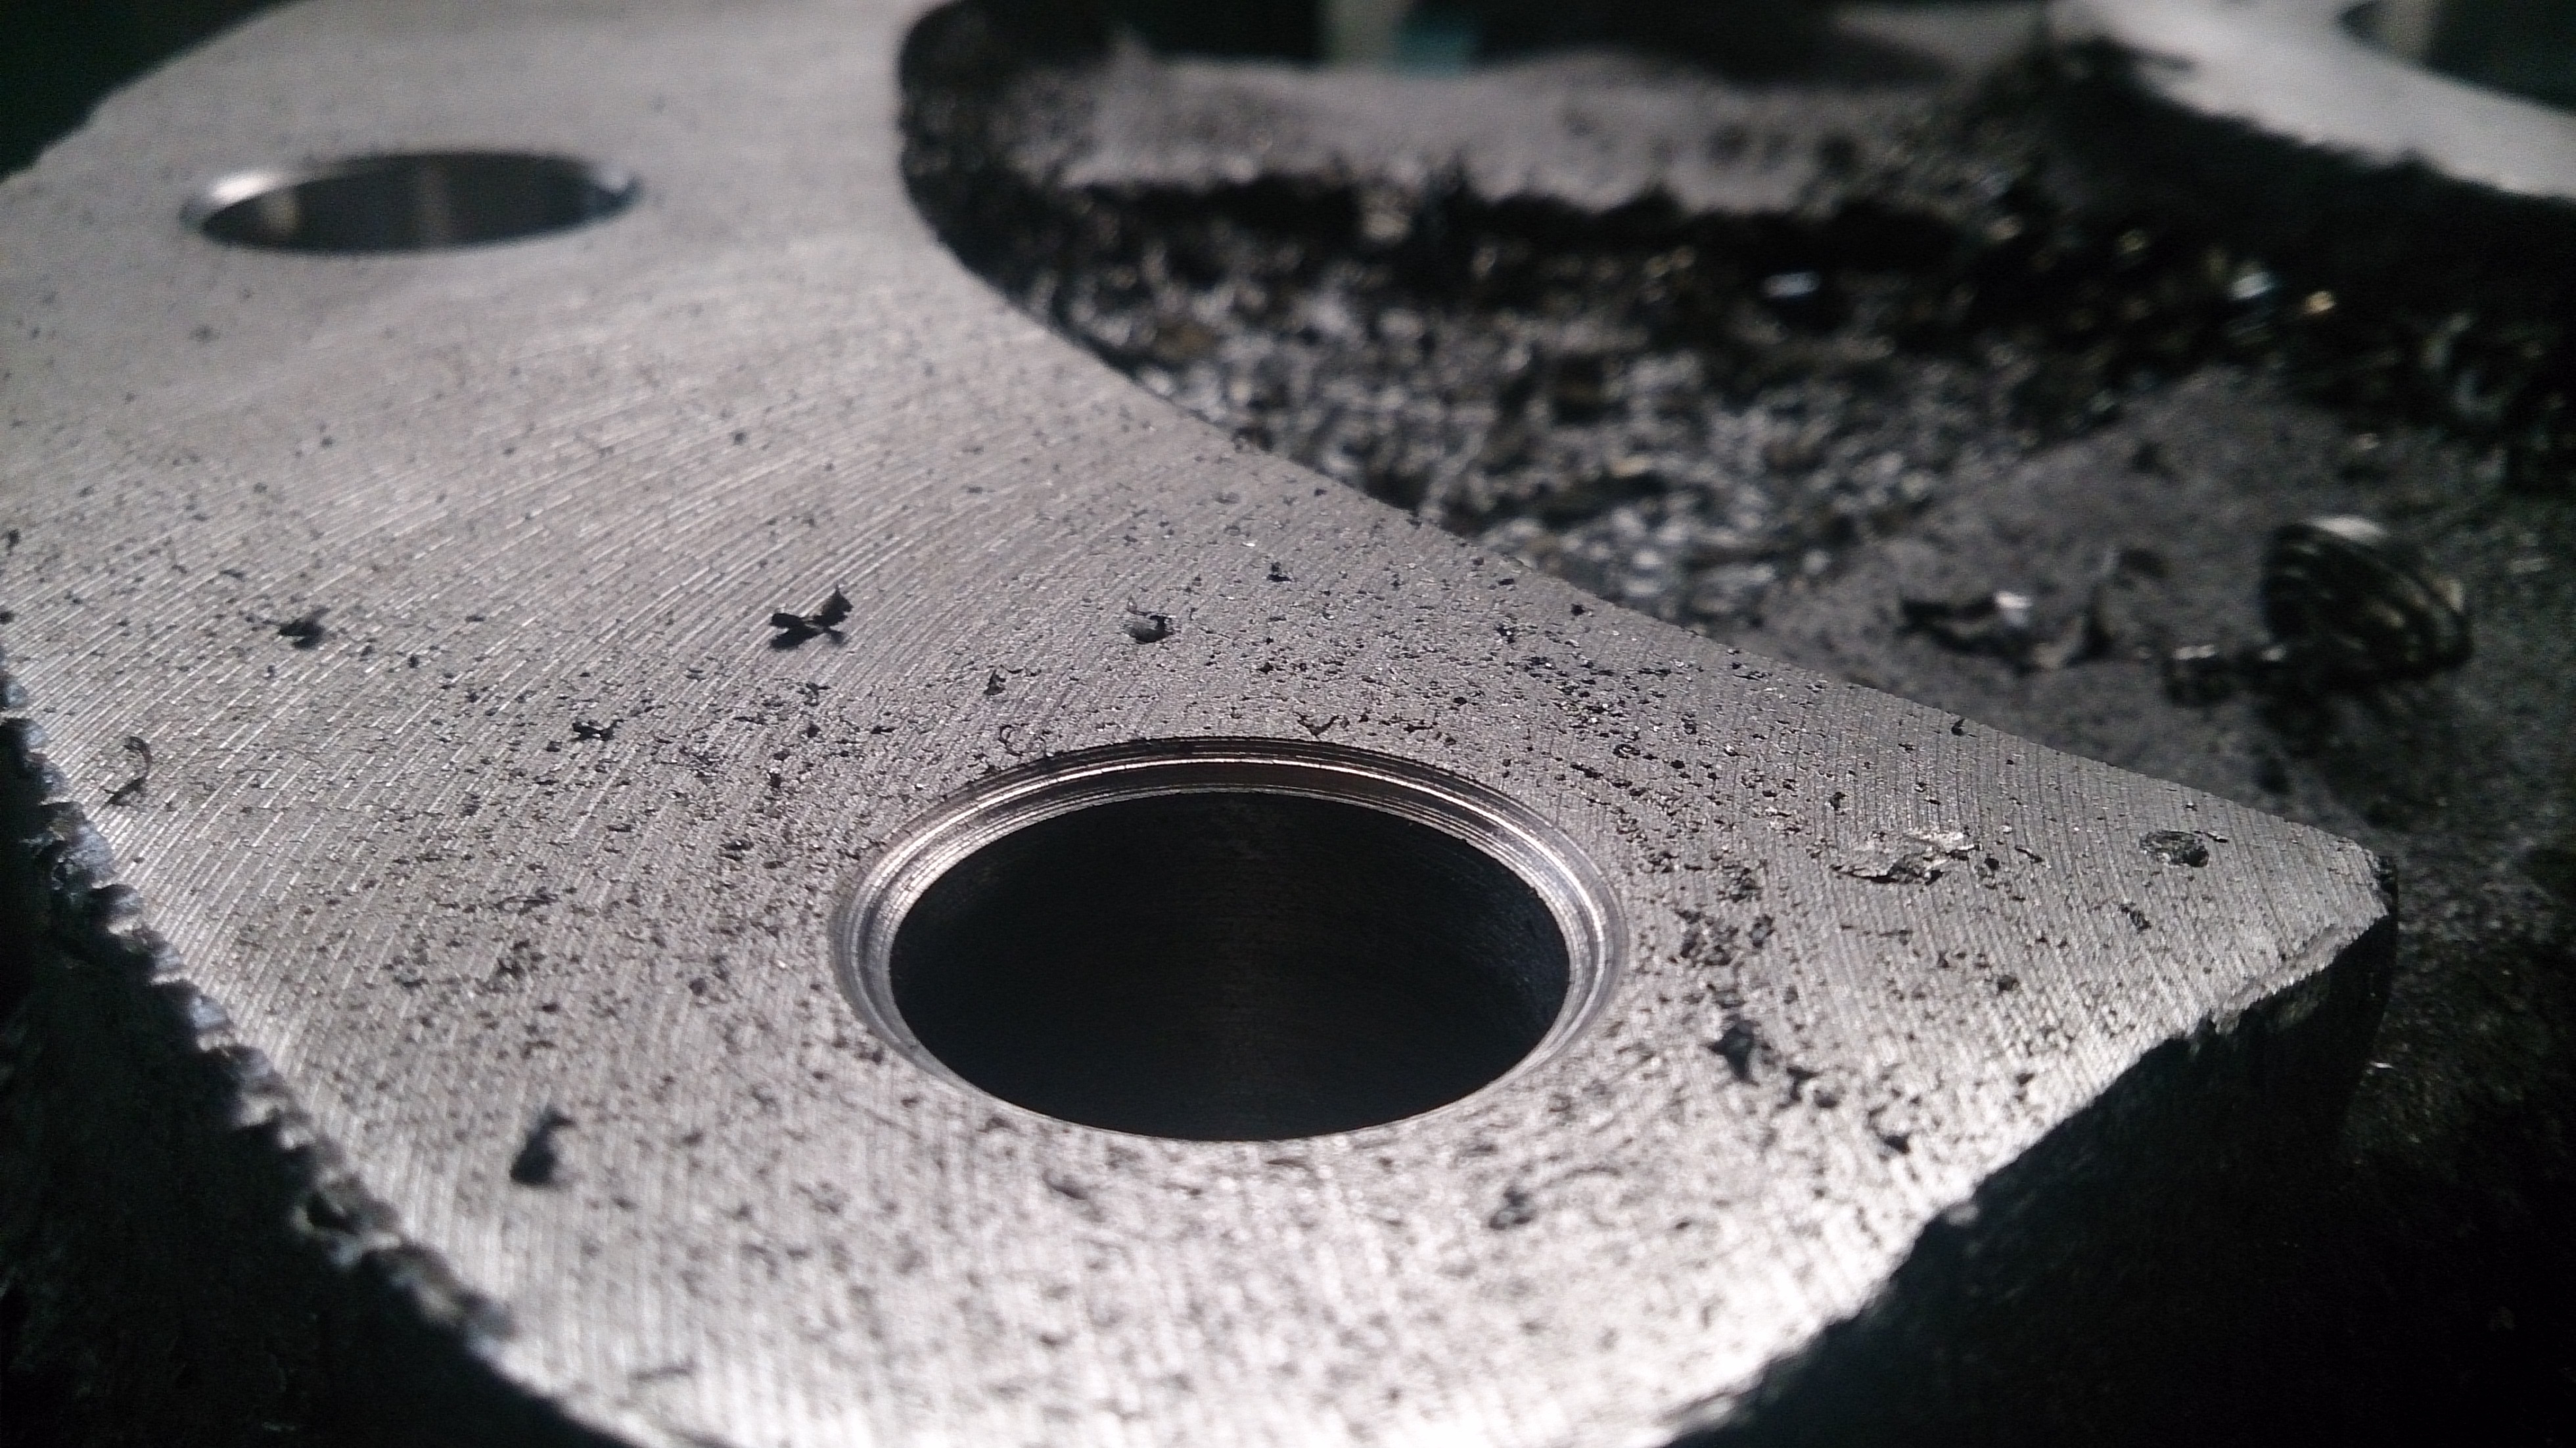
wheel, asphalt, steel, industry, material, tire, circle, production, drilling, machining, milling, automotive tire